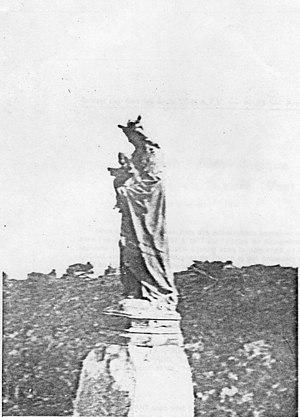
L’île du Levant est la fraction la plus orientale de la commune française d’Hyères, commune du département du Var en région Provence-Alpes-Côte d'Azur. Cette île méditerranéenne, la plus orientale de l'archipel des îles d'Hyères, fait face au massif des Maures au large des communes de Bormes-les-Mimosas et du Lavandou, d'où la majorité des dessertes est assurée.